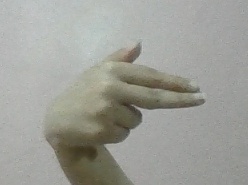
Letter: ghain